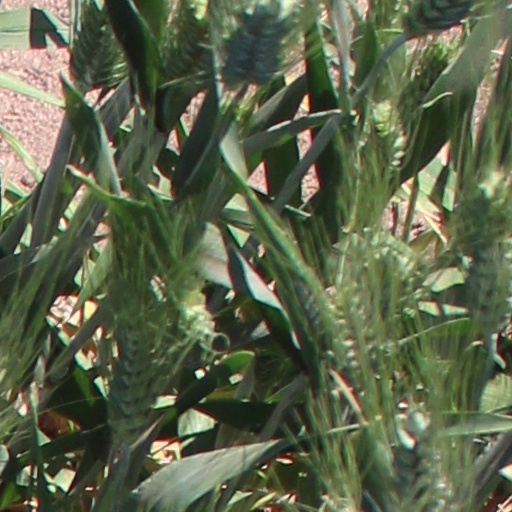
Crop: wheat